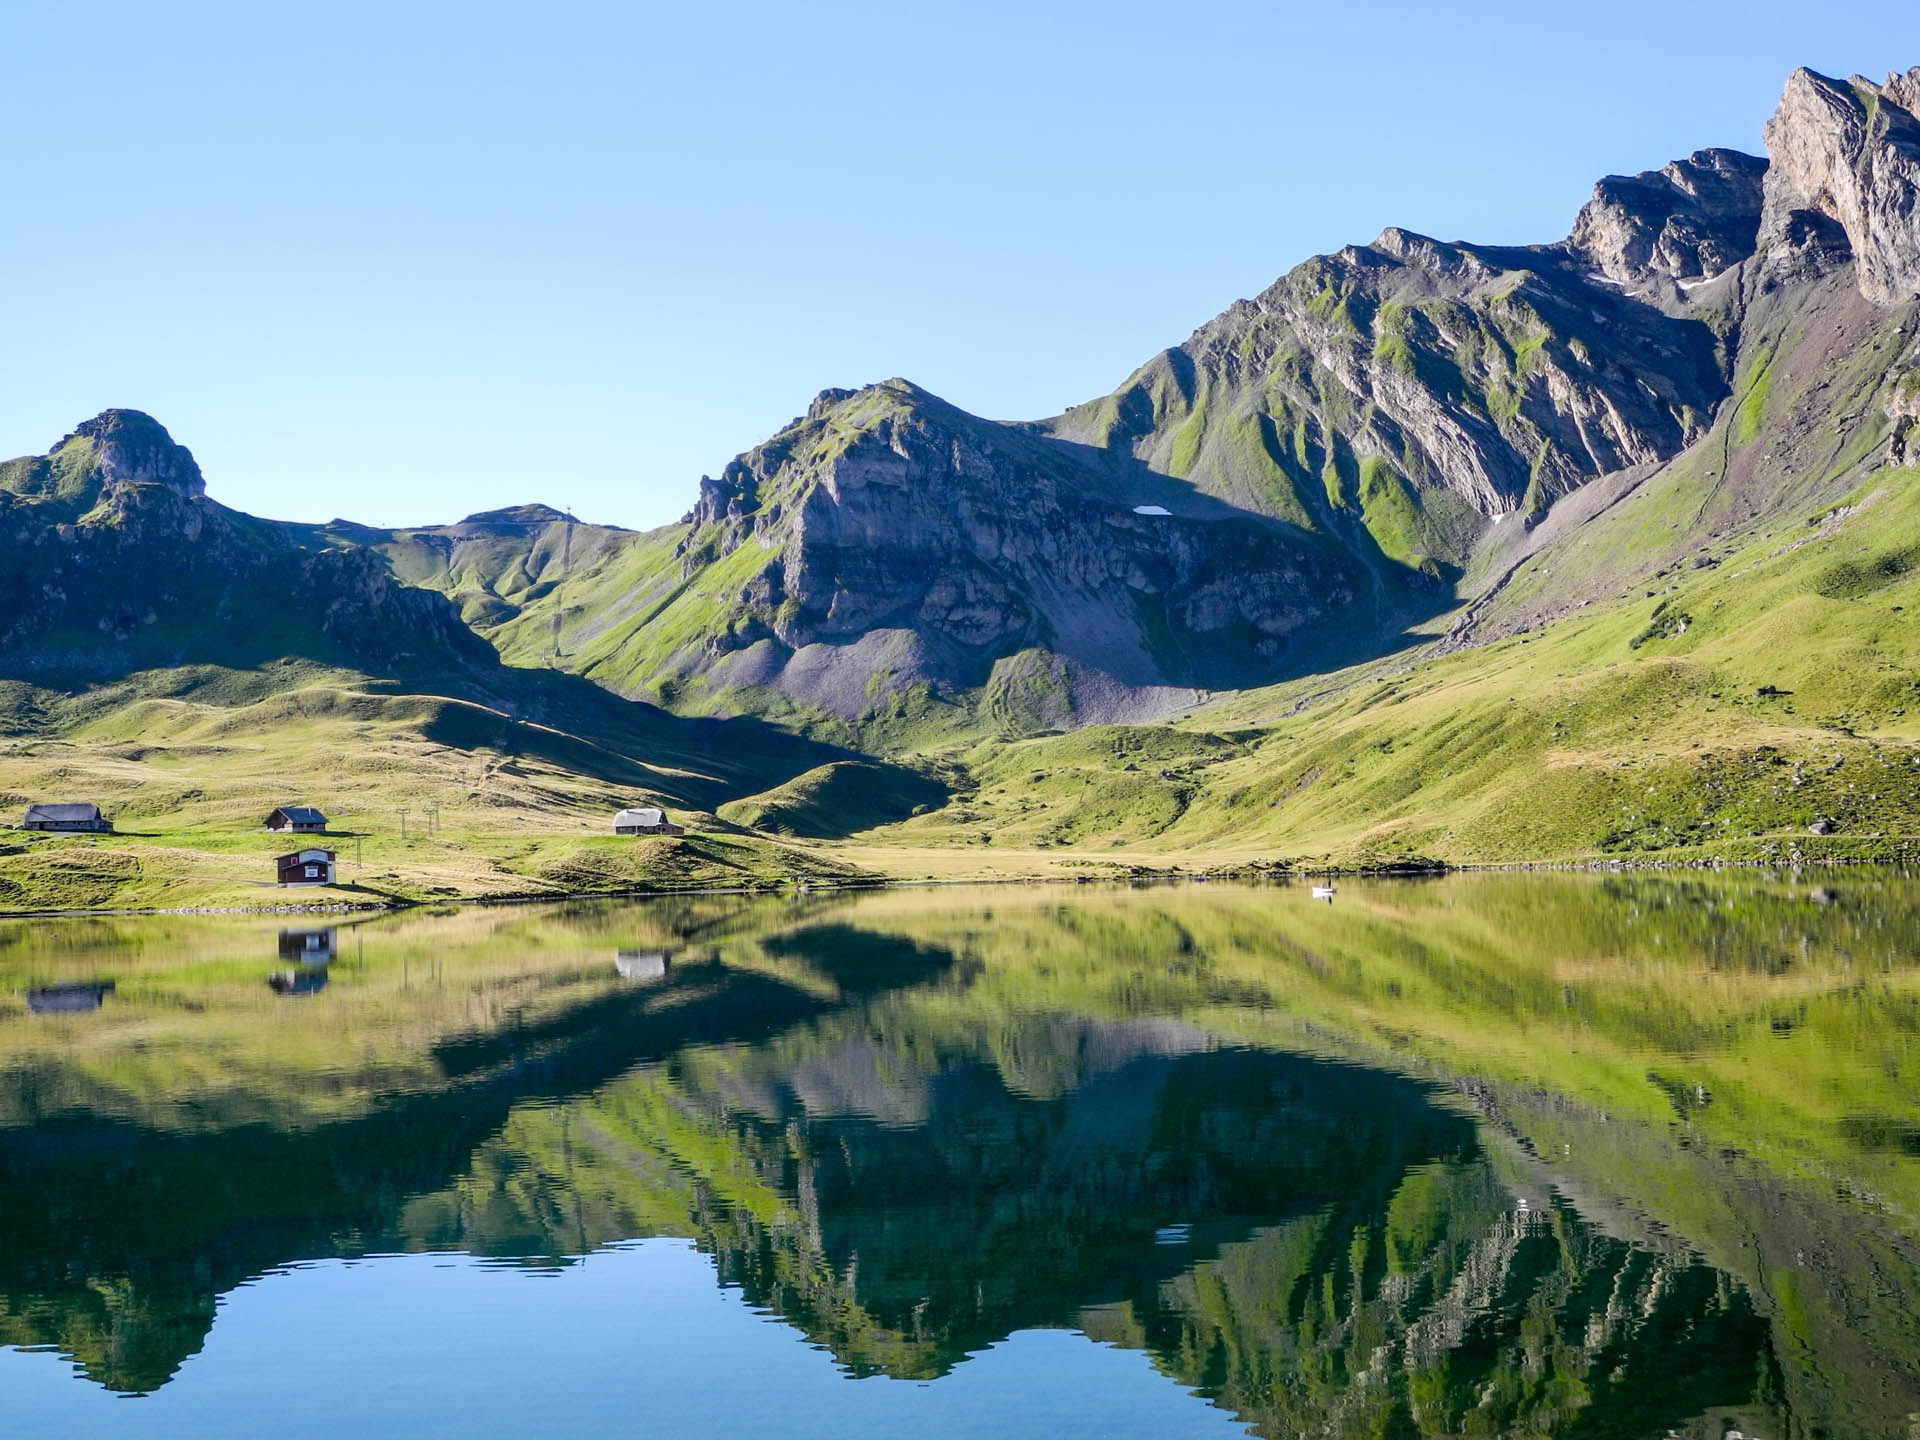
landscape, nature, wilderness, mountain, meadow, lake, valley, mountain range, reflection, alpine, fjord, reservoir, highland, national park, ridge, mountain summit, mountains, alps, plateau, switzerland, bergsee, fell, cirque, loch, moraine, landform, tarn, mountain hut, alpine lake, mountain pass, melchseefrutt, berghaus, geographical feature, mountainous landforms